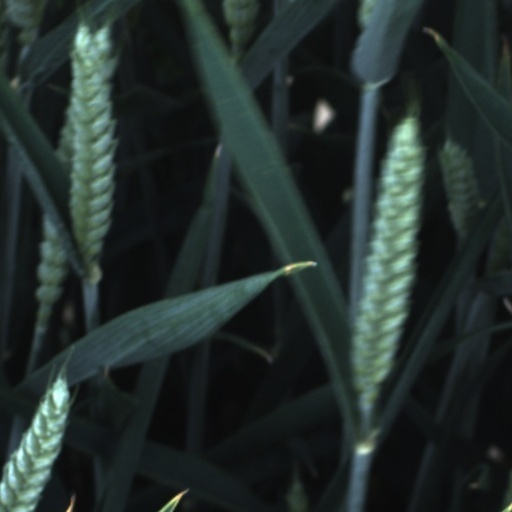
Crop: wheat